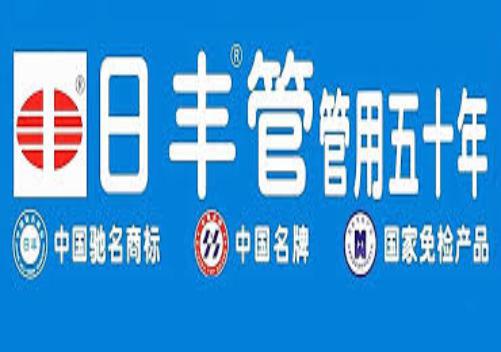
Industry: Others